Beauveria bassiana

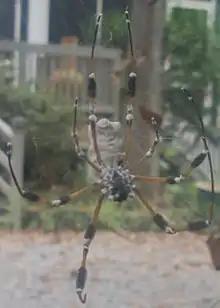
Spotted in St. Tammany Parish, Louisiana, a Golden silk orb-weaver dead from white muscardine disease with white mold emerging from the cadaver's joints and pores.

The insect disease caused by the fungus is a muscardine which has been called white muscardine disease. When the microscopic spores of the fungus come into contact with the body of an insect host, they germinate, penetrate the cuticle, and grow inside, killing the insect within a matter of days. Afterwards, a white mold emerges from the cadaver and produces new spores. A typical isolate of "B. bassiana" can attack a broad range of insects; various isolates differ in their host range.